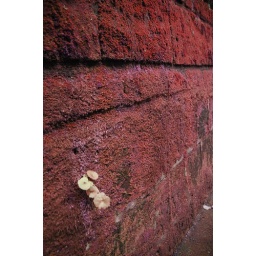
mossy wall in italy colorized red